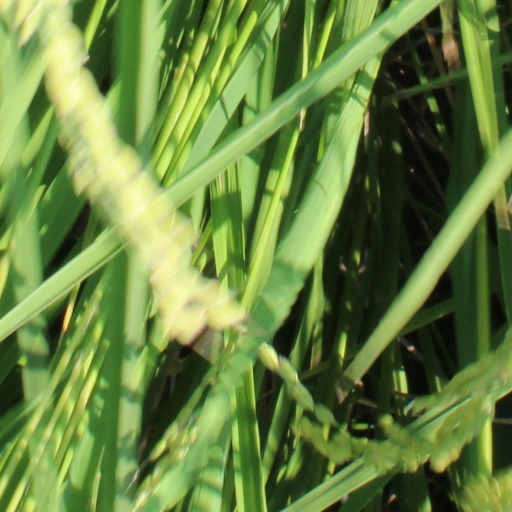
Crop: rice